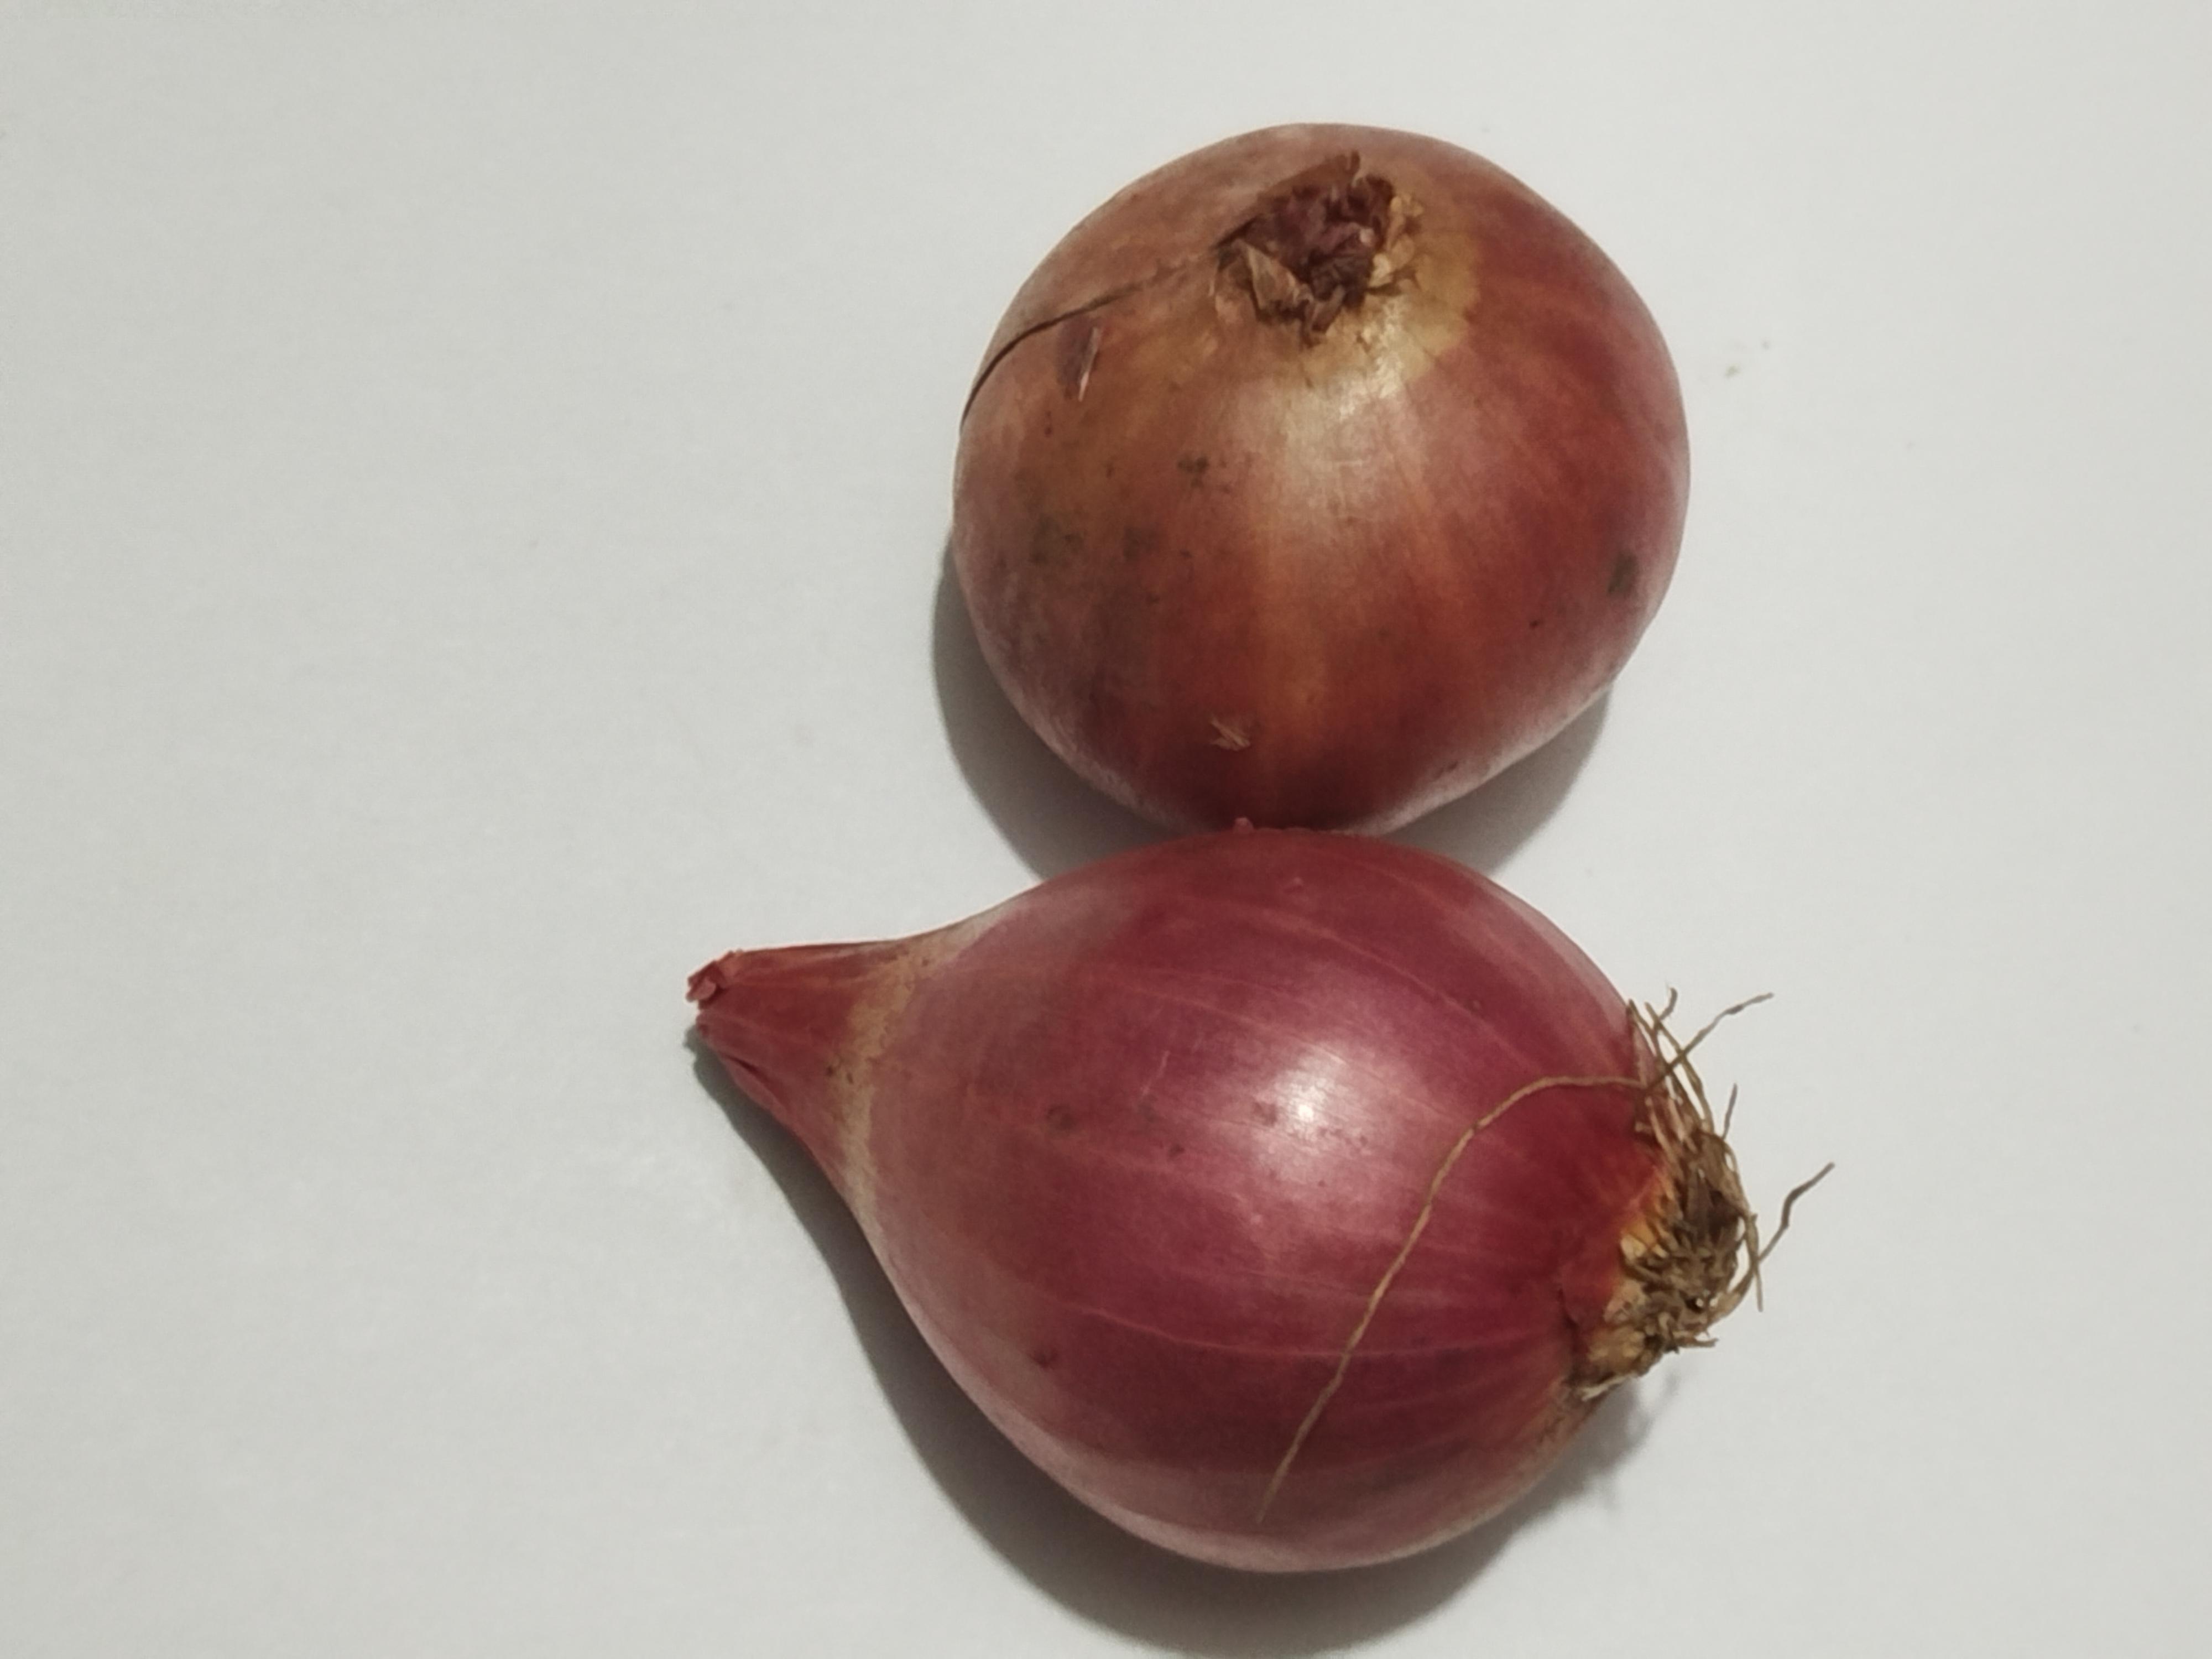
Label: Onion